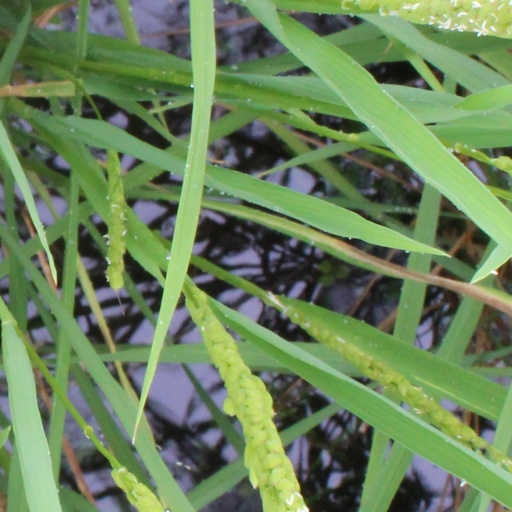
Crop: rice